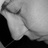
Emotion: sad